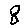
Label: 8